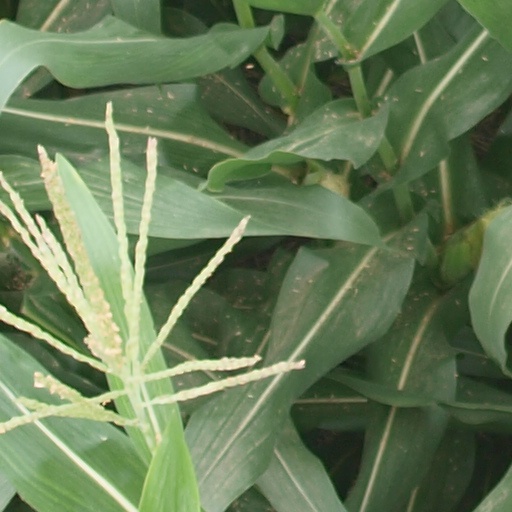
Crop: maize; corn